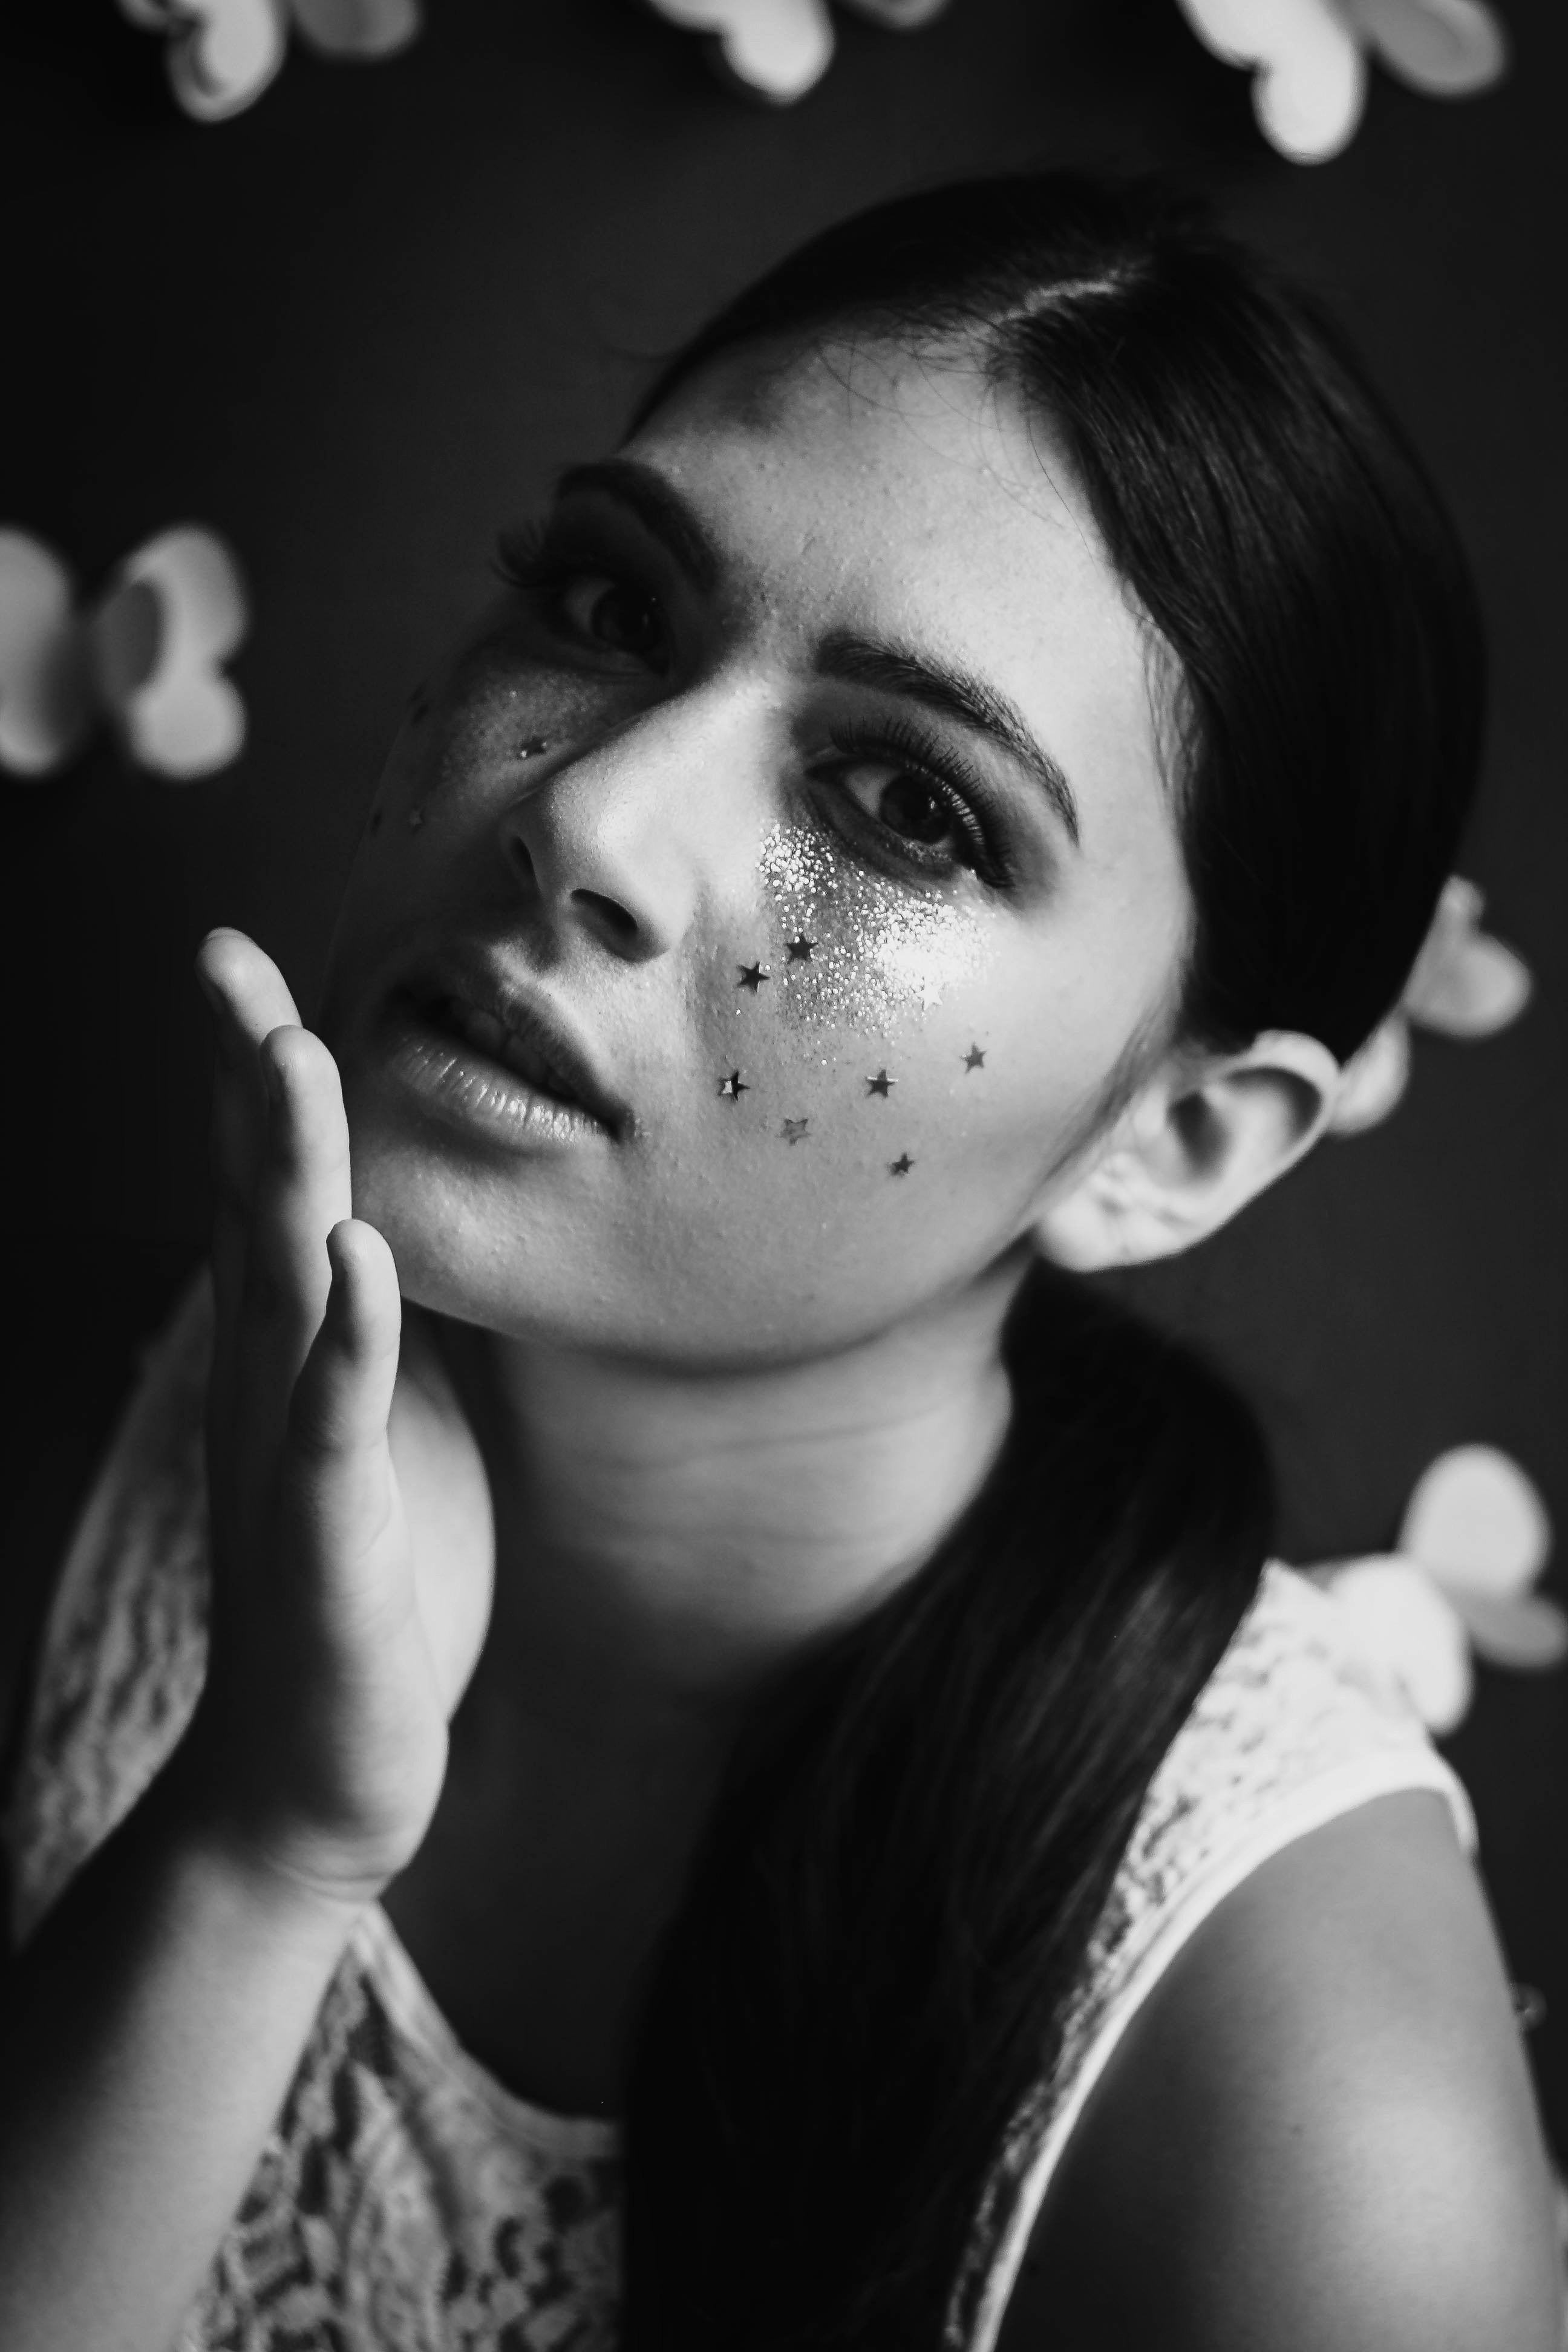
person, black and white, girl, woman, white, photography, portrait, model, fashion, black, monochrome, lady, lip, smile, close up, face, nose, eye, head, photograph, skin, beauty, organ, emotion, photo shoot, monochrome photography, portrait photography